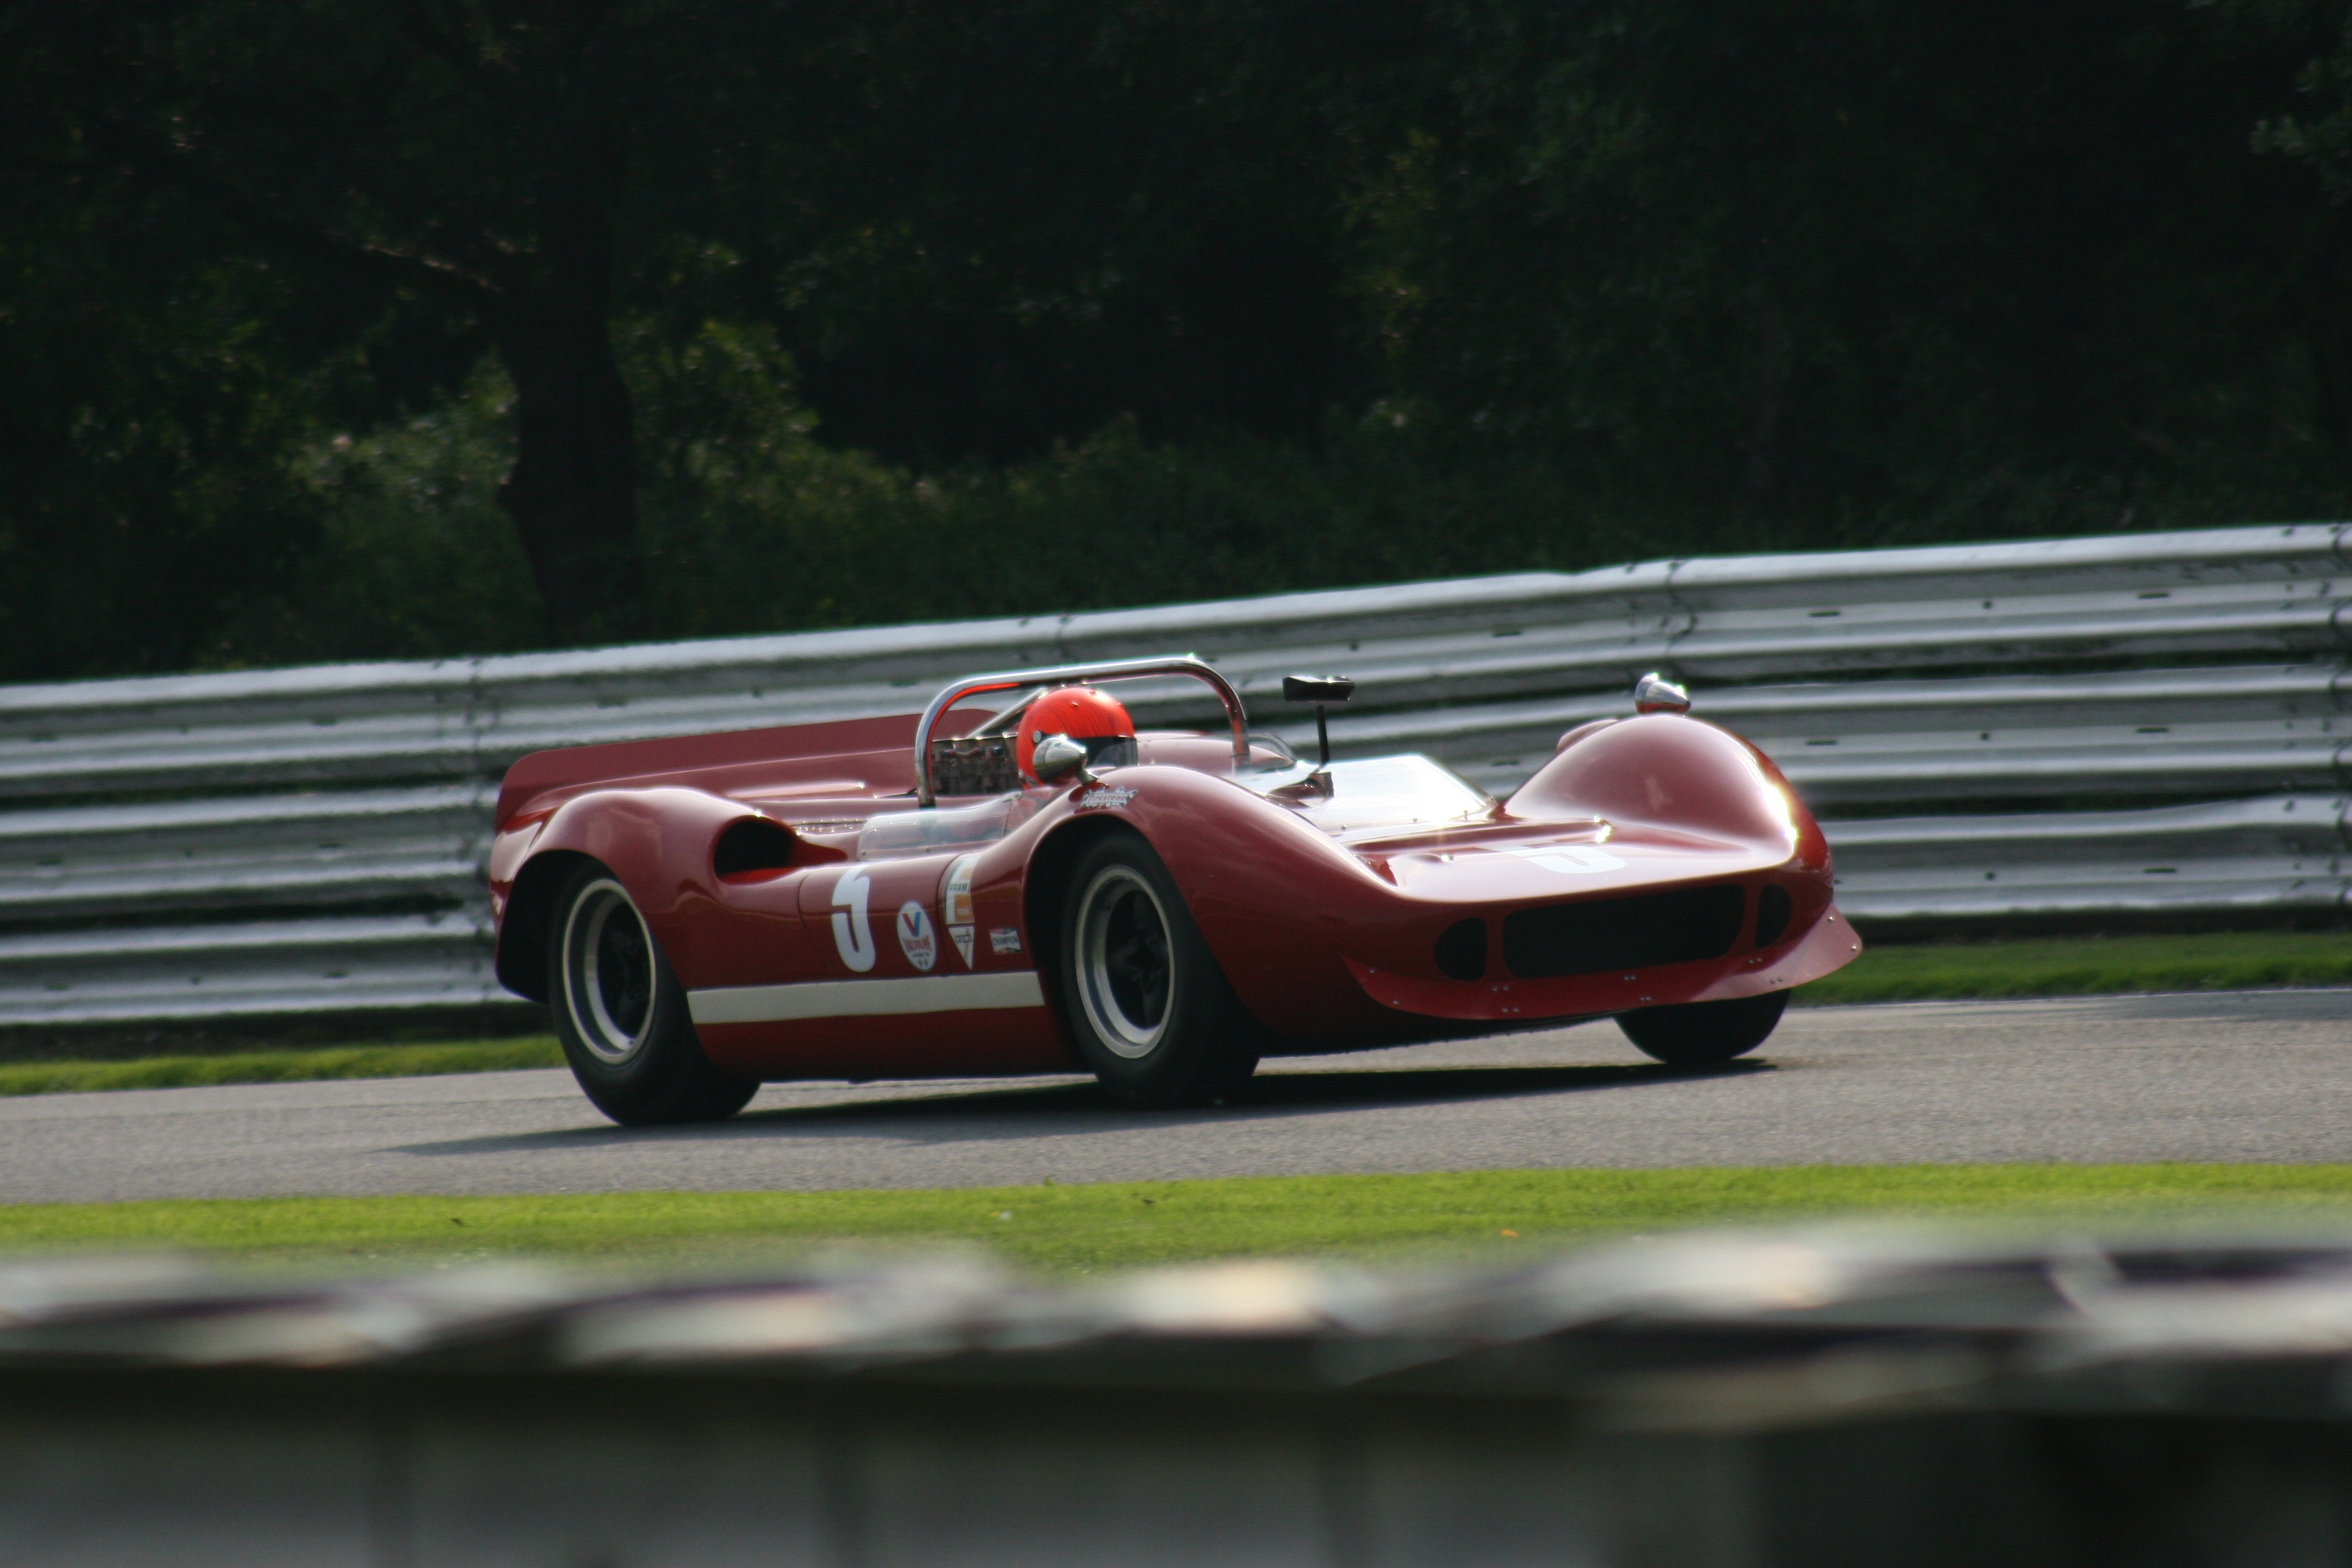
track, road, sport, car, wheel, automobile, motion, transport, vehicle, drive, auto, black, speed, tire, sports car, speedway, race car, race, competition, supercar, design, racing, fast, circuit, racer, winner, racing car, land vehicle, automobile make, automotive design, performance car, open wheel car